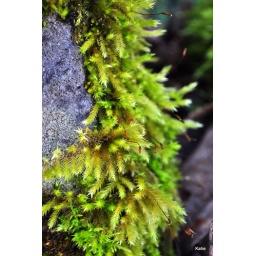
Here is some moss I found on a rock by the walking path at Seahurst Park.